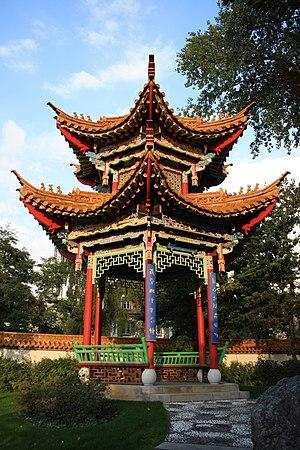
Un pavillon chinois est un pavillon de jardin d'architecture traditionnelle chinoise. Bien que fréquemment présents dans des temples, ces pavillons ne sont pas exclusivement des structures religieuses. De nombreux parcs et jardins chinois comportent des pavillons offrant une aire de repos et un espace ombragé. Ces pavillons sont généralement ronds, carrés, hexagonaux ou octogonaux, bien que d'autres designs sont rencontrés tel le pavillon de la Longévité, à double anneau, situé dans le parc du Temple du Ciel à Pékin.